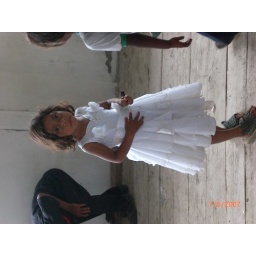
A beautiful little girl in her white dress at rocafuerte.